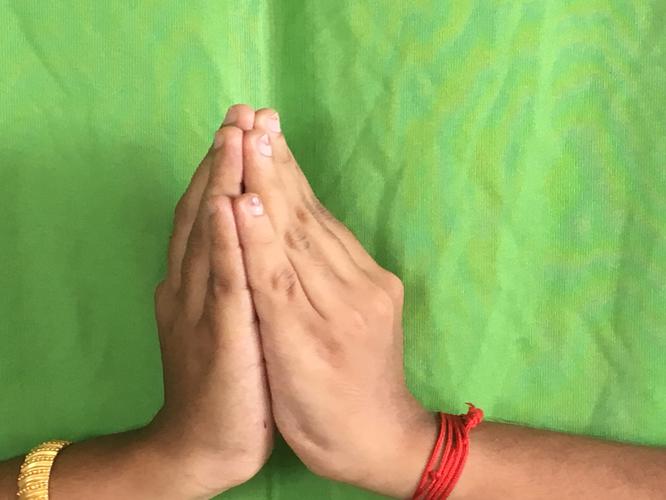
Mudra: Kapotham
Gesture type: double_hand